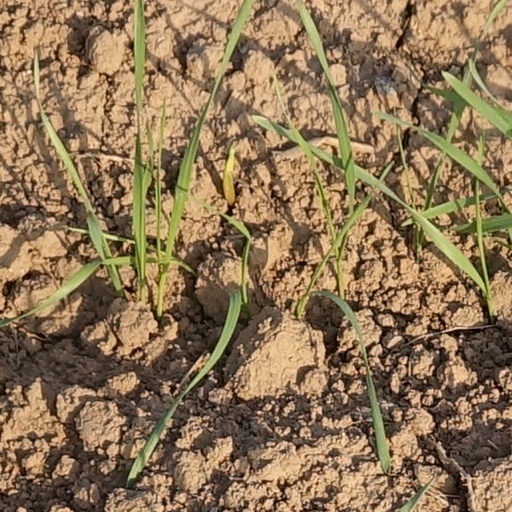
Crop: wheat